Danielle Stampe

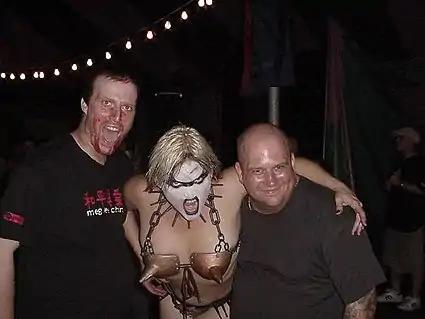
Danielle Stampe as Slymenstra Hymen with two fans after a performance with Brothers Grim Sideshow on August 9, 2003 in Seaside Heights, New Jersey.

Stampe joined Gwar in 1988 and developed the Slymenstra Hymen character. Stampe (as Hymen) contributed backup vocals on most Gwar albums during her time with the band. Slymenstra and Oderus Urungus are featured in a duet titled "Fire in the Loins," on the "RagNaRok" album. "Don't Need A Man," written by Michael Derks and appearing on "Carnival Of Chaos", was the first Gwar song to feature Slymenstra solo on lead vocals.